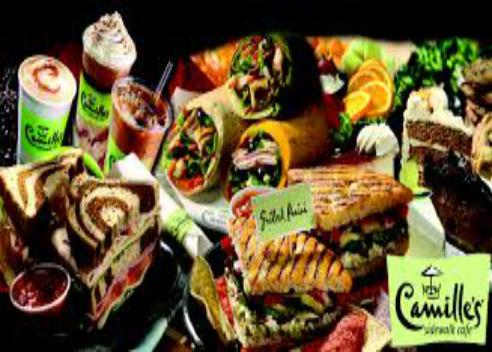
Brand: Camille's Sidewalk Cafe
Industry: Food